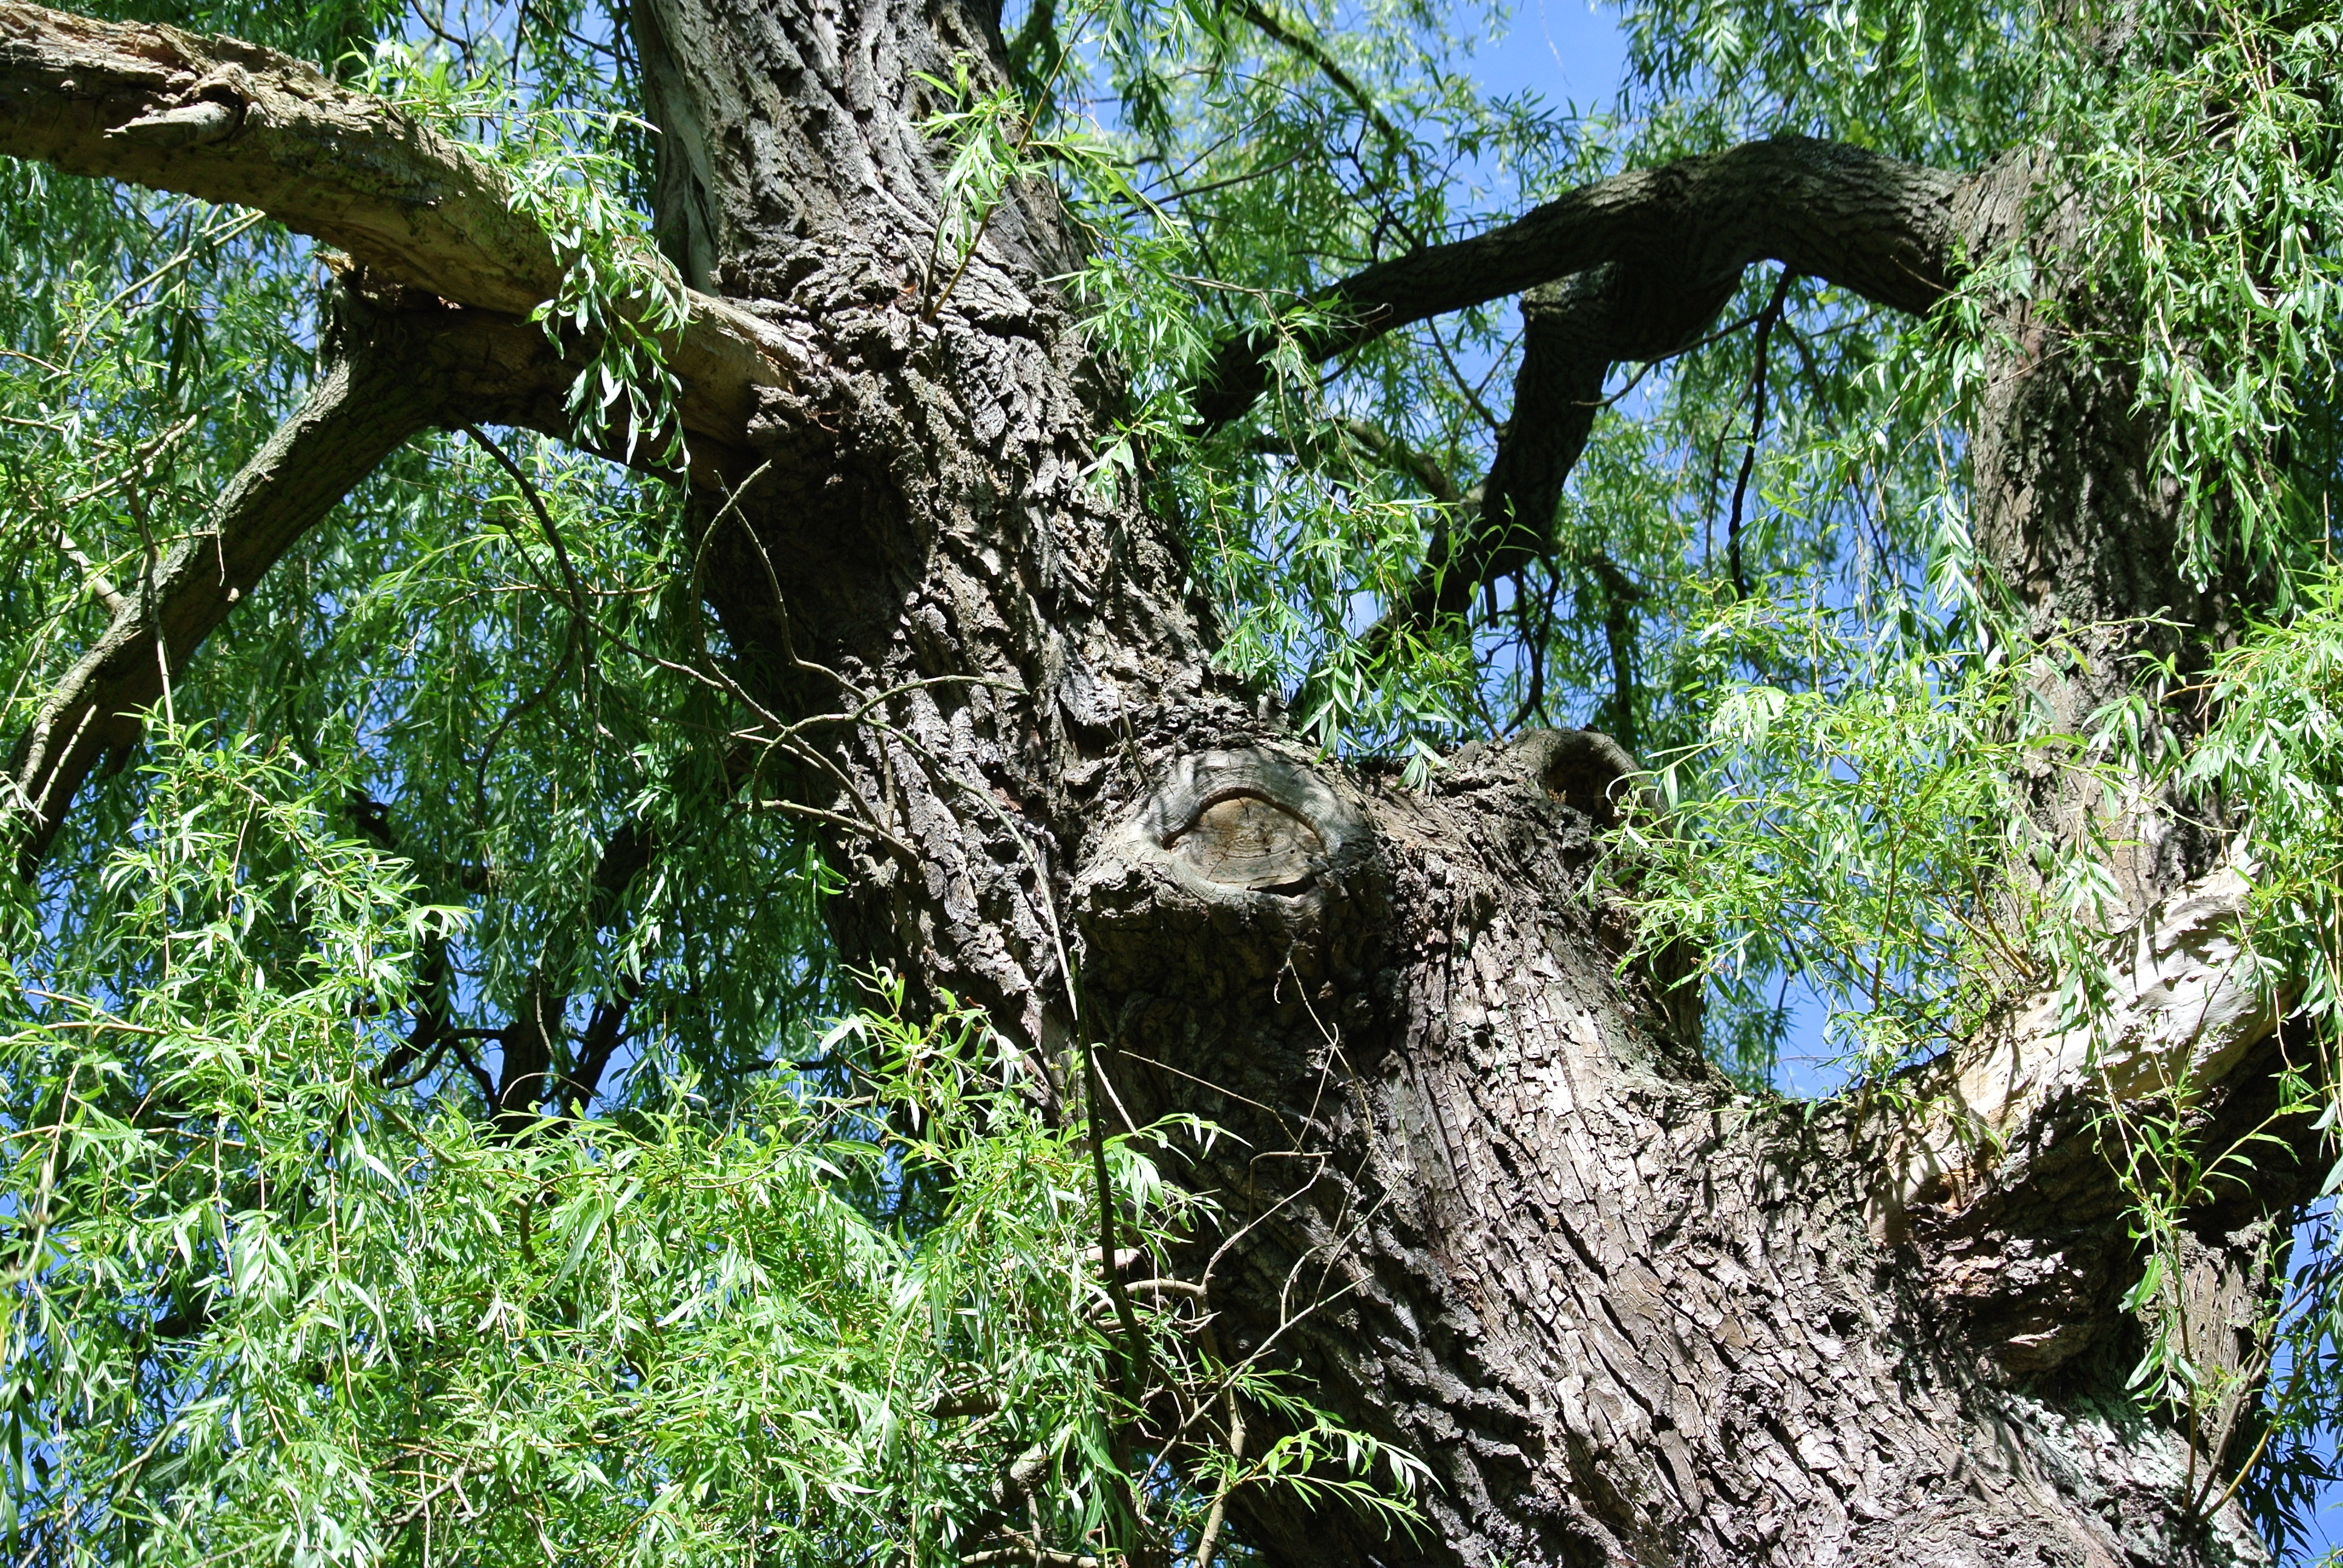
tree, nature, forest, branch, plant, leaf, flower, trunk, bark, wildlife, log, green, jungle, pasture, botany, flora, rainforest, woodland, habitat, natural environment, woody plant